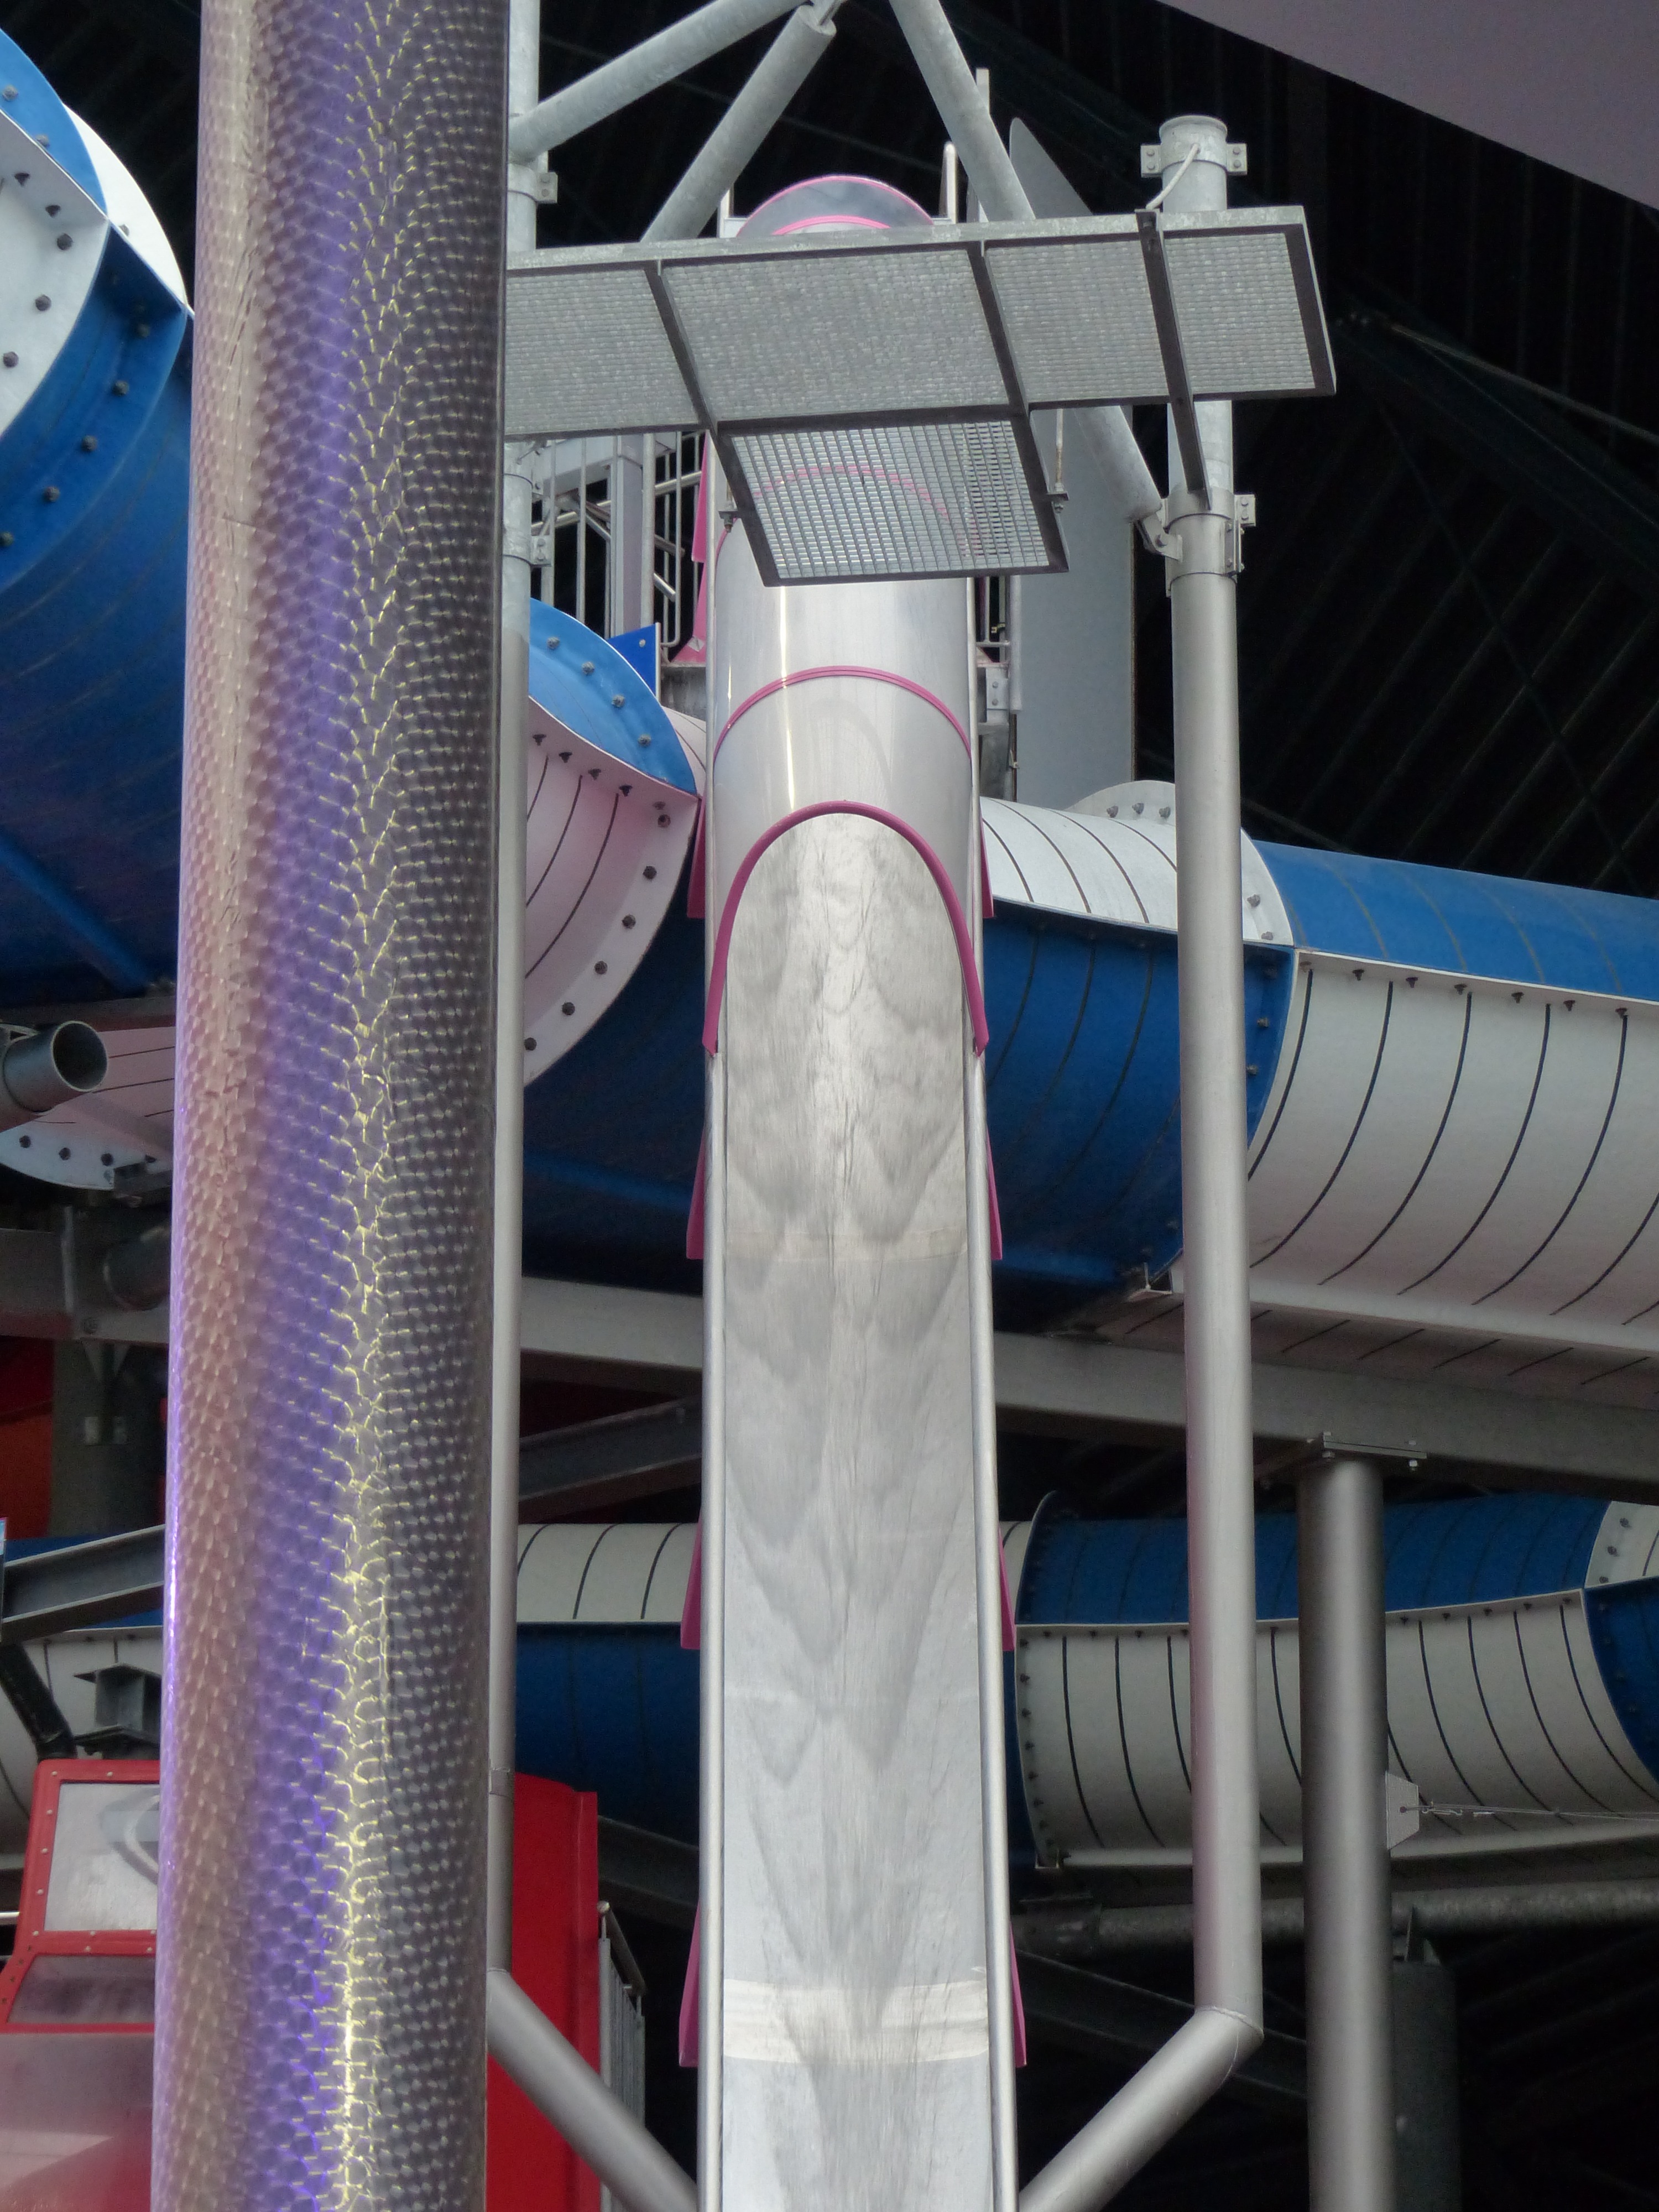
water, structure, swim, vehicle, swimming pool, mast, smooth, machine, blue, steep, speed, leisure, tire, fun, water park, slide, active, pleasure, perpendicular, slip, outdoor pool, water slide, speed slide, water fun, automotive exterior, sport venue